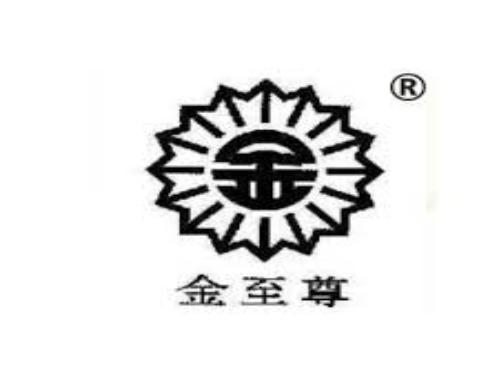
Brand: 3D-GOLD
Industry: Clothes